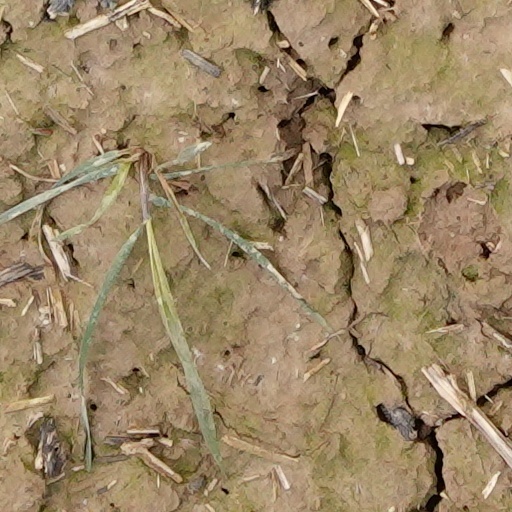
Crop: wheat